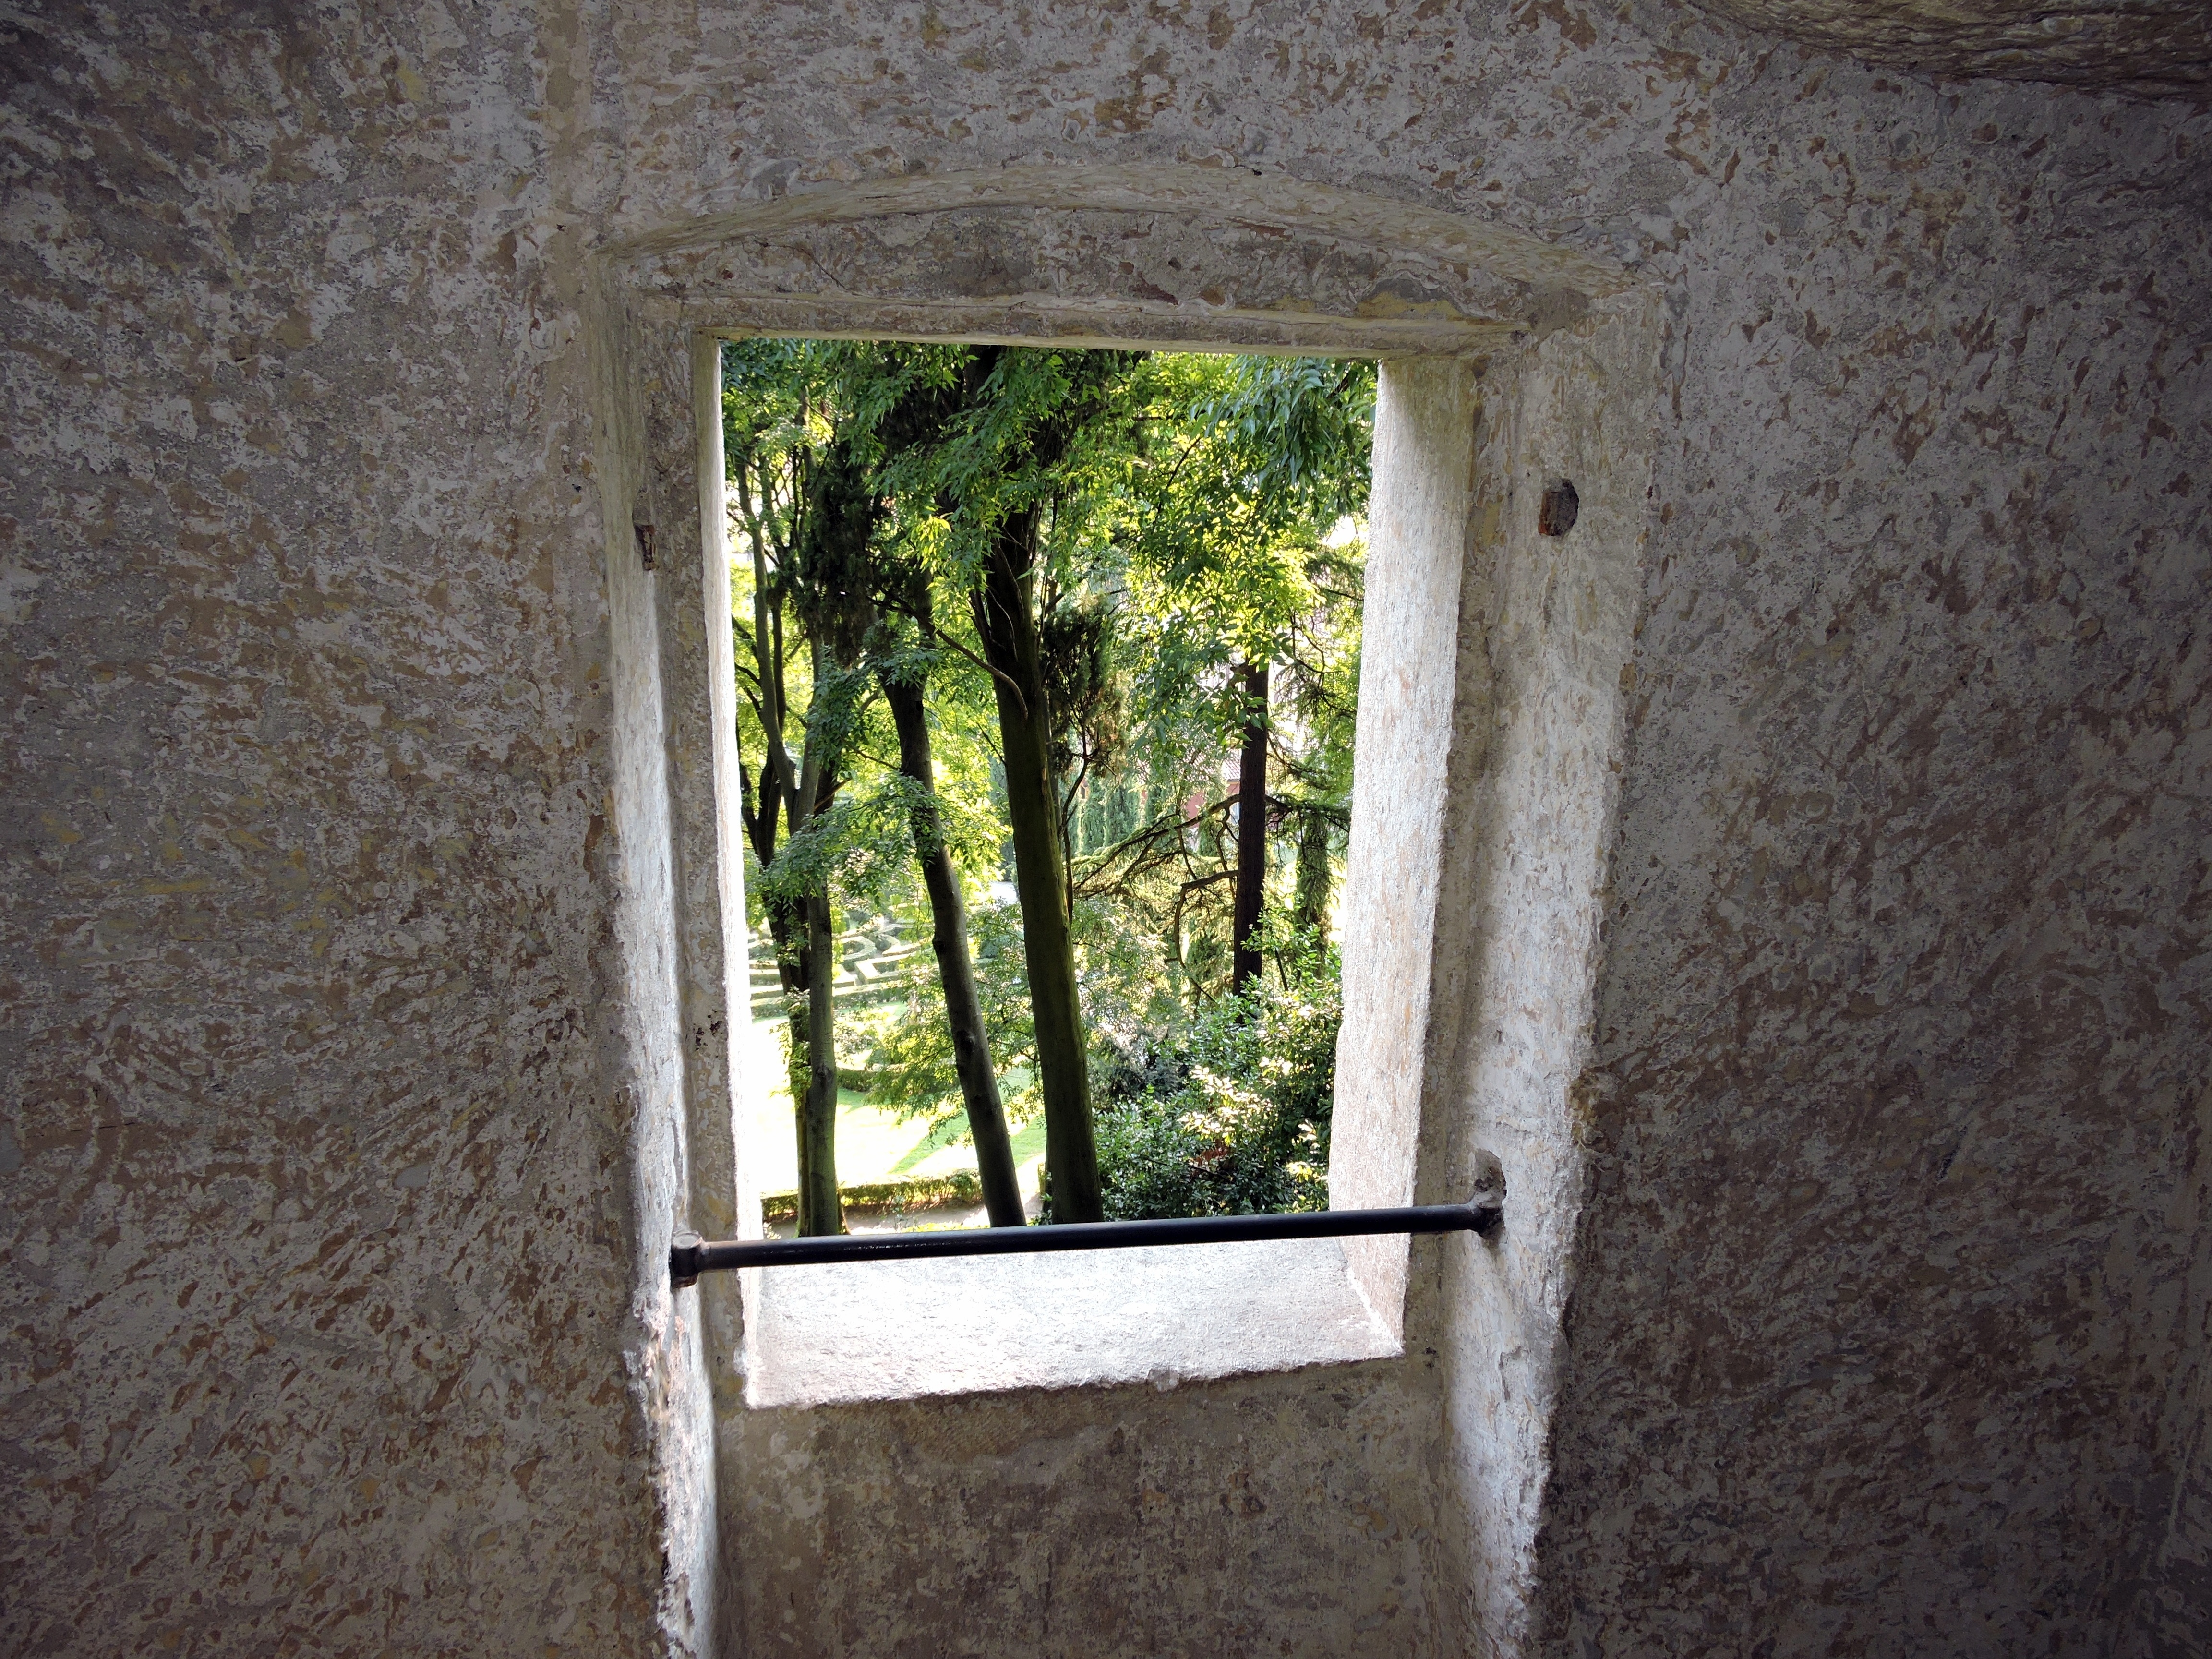
tree, architecture, house, window, home, wall, stone, green, italy, door, material, interior design, verona, estate, giusti garden